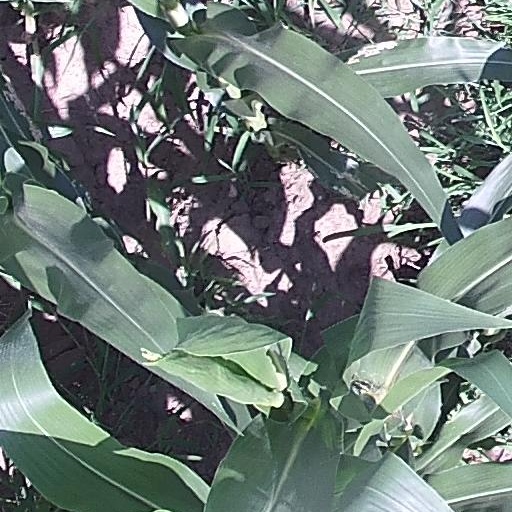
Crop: maize; corn